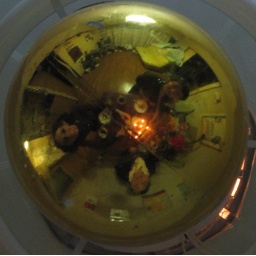
This is the Christmas Cake reflected in the big plastic ball hanging from the light over the table.